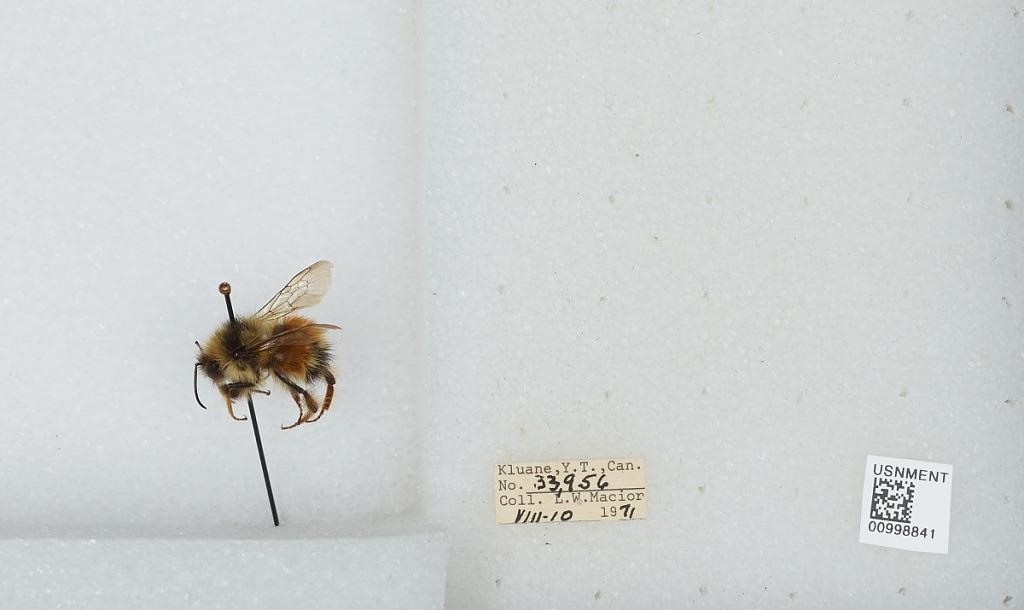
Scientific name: Bombus (Pyrobombus) melanopygus Nylander
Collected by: L. Macior
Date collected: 1971-8-10
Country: Canada
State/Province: Yukon Territory
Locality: Klaune
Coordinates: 60.7132, -139.474